Keith Duffy

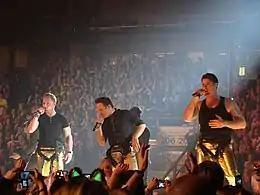
Duffy (right) performing with Boyzone in 2009

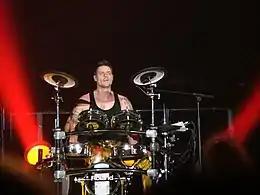
Duffy playing drums, 2009

Duffy first became aware of Boyzone after hearing auditions to become a member were being held. He was unsuccessful in securing an audition, but was later noticed by Louis Walsh (who became the band's manager) whilst dancing in Dublin's POD Nightclub and was invited to audition. Duffy sang Billy Joel's "Piano Man" and danced to Right Said Fred's "I'm Too Sexy". He was chosen as one of the original members of the band. He played a backing role in Boyzone, with Ronan Keating and Stephen Gately handling the majority of lead vocals. In 1994, Duffy and fellow band member Shane Lynch were involved in a nearly fatal car crash; both survived without serious injuries. Boyzone performed together for the last time before their hiatus in Ireland at the Point Theatre during nine dates running from 3—8 January and 10—12 January 2000; they had sold more than 13 million records in total by this time and all sixteen of their singles had reached the top five of the UK Singles Chart. They also became the first Irish act to have four number one hits in the United Kingdom charts.